2013 Toyota Owners 400

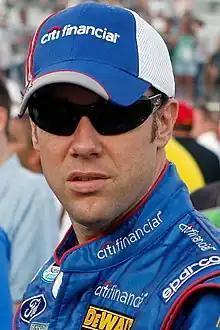
Matt Kenseth (shown here in 2009) won his tenth career pole position

Two practice sessions were held in preparation for the race; both on Friday, April 26, 2013. The first session lasted for 120 minutes, while second session was 60 minutes long. During the first practice session, Mark Martin, for the Michael Waltrip Racing team, was quickest ahead of Keselowski in second and Kyle Busch in third. Matt Kenseth was scored fourth, and Brian Vickers managed fifth. Harvick, Edwards, Kurt Busch, Bowyer, and Juan Pablo Montoya rounded out the top ten quickest drivers in the session.